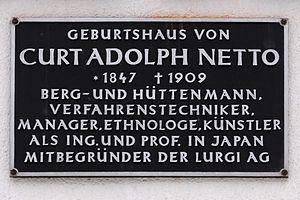
Curt Adolph Netto est un métallurgiste allemand qui fut conseiller étranger au Japon pendant l'ère Meiji. C'est un précurseur de l'utilisation industrielle de l'aluminium.